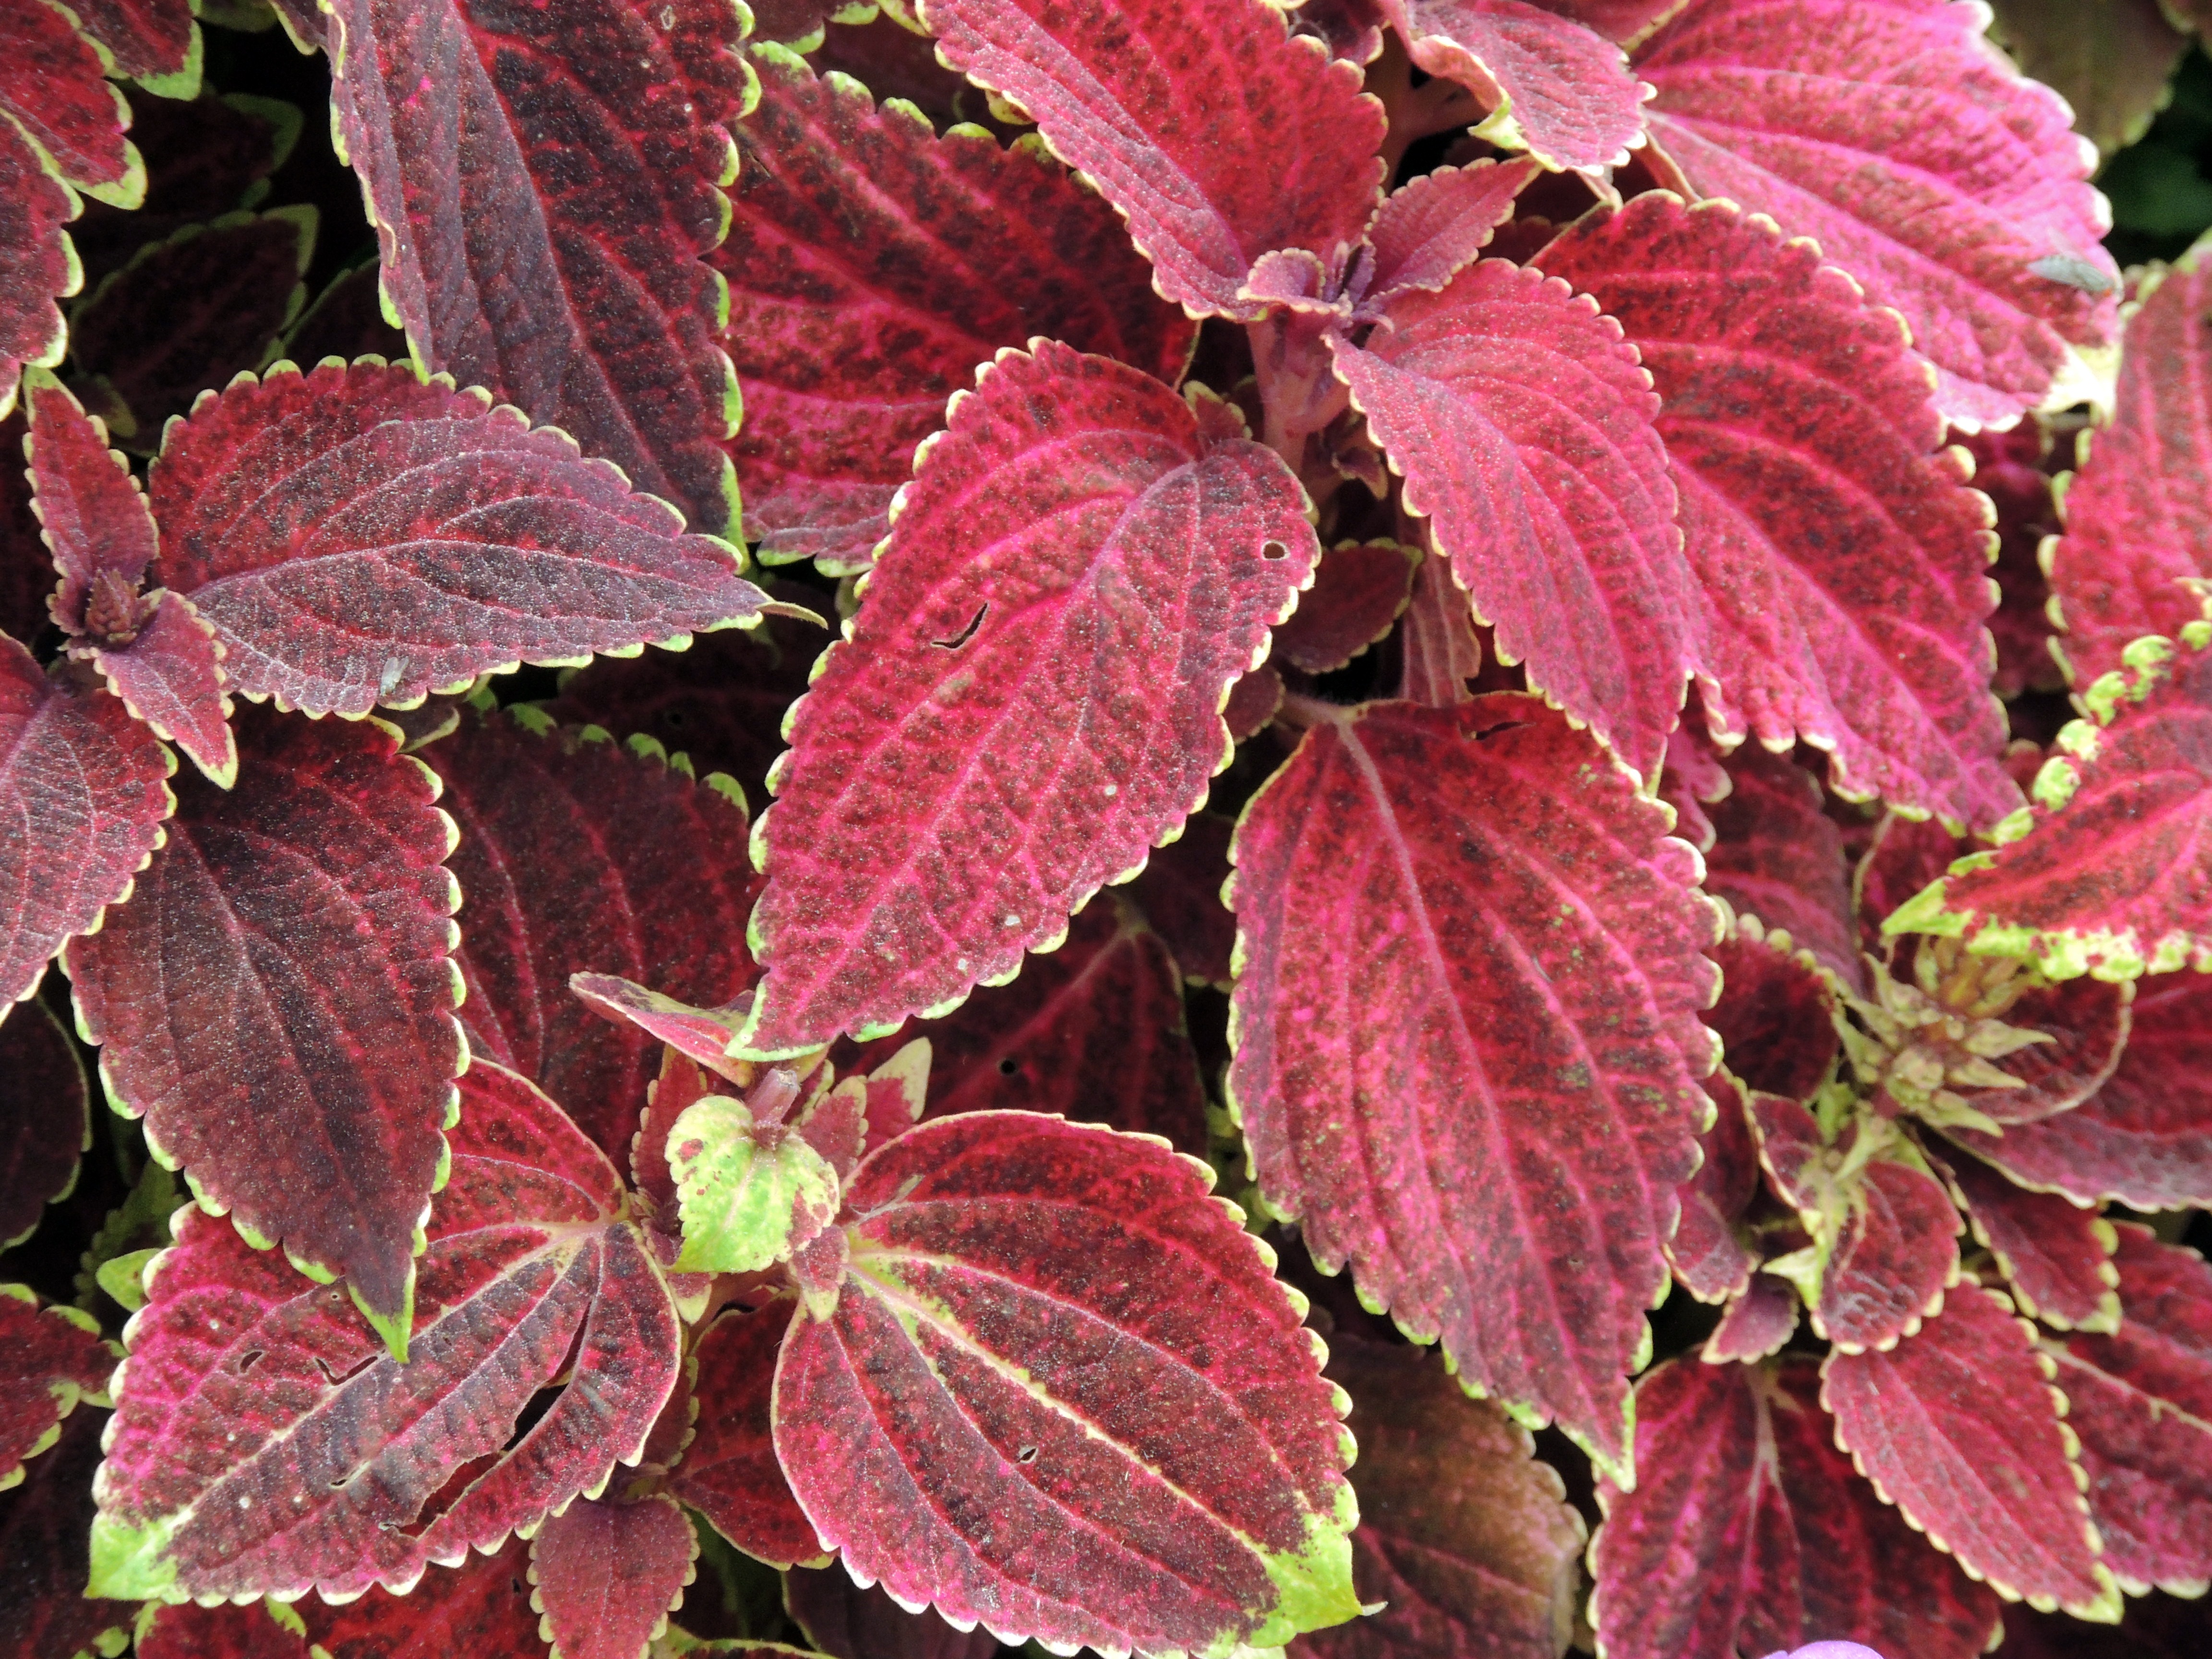
nature, outdoor, plant, leaf, flower, petal, summer, floral, environment, foliage, spring, green, red, herb, natural, autumn, park, fresh, botany, garden, ecology, leaves, shrub, begonia, organic, flowering plant, annual plant, land plant, perilla frutescens, perilla